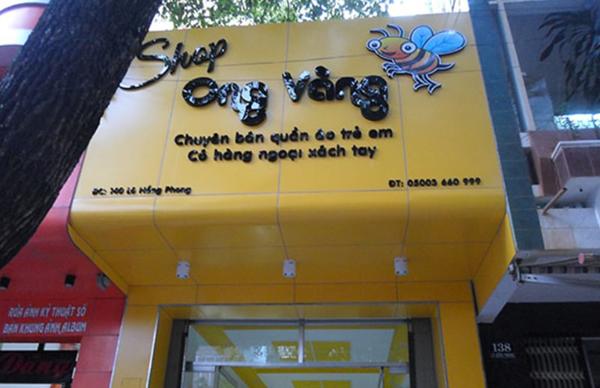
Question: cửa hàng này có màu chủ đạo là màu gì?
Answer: cửa hàng này có màu chủ đạo là màu vàng